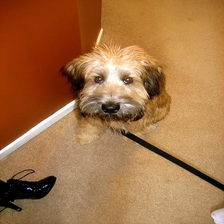
Species: dog
Breed: wheaten terrier